Alexander Presnyakov

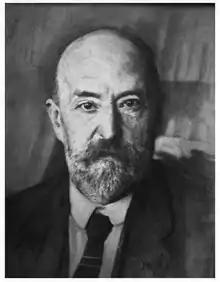

Alexander Yevgenyevich Presnyakov (Александр Евгеньевич Пресняков; 21 April (3 May), 1870 Odessa – 30 September 1929 Leningrad, USSR ) was a Russian historian who attempted to reform the Saint Petersburg school of imperial historiography after the Russian Revolution. He was elected into the Russian Academy of Sciences as a corresponding member in 1920.